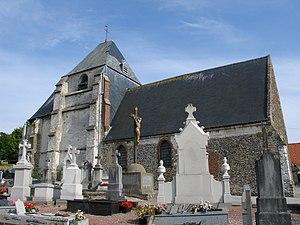
Église d'Escœuilles This building is classé au titre des Monuments Historiques. It is indexed in the Base Mérimée, a database of architectural heritage maintained by the French Ministry of Culture,
Escœuilles est une commune française située dans le département du Pas-de-Calais en région Hauts-de-France.